Cultural depictions of Charles IV, Holy Roman Emperor

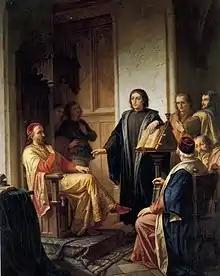
František Čermák - Karel IV. se svými rádci (1874 )

Charles IV is commemorated widely in the modern Czech Republic. In 2016, in commemoration of the 700th year of his birth, various exhibitions and events about the ruler's life were organized in Czech and Germany.